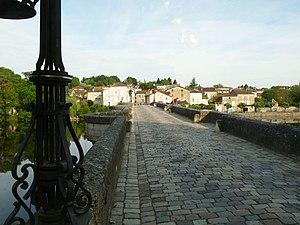
Pont-Vieux, Confolens (Charente, France)